Pwllheli

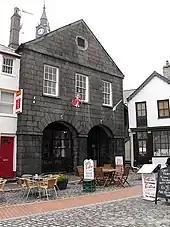
Old Town Hall, Market Square frontage

Poet Albert Evans-Jones, who was an archdruid for the National Eisteddfod of Wales and was known by his bardic name , was born in Pwllheli. Before becoming an archdruid, he joined the First World War effort through the Welsh Student Company of the RAMC, serving in Salonika and France, initially as an ambulance driver and medic, later as the company's chaplain. He was the son of the proprietor of the Central Restaurant in Penlan Street, Pwllheli.